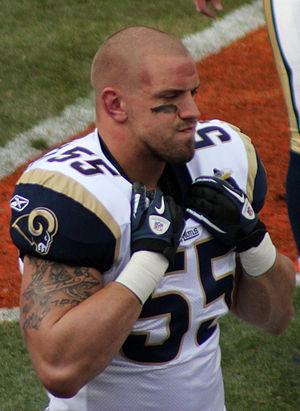
James Laurinaitis, né le 3 décembre 1986 à Hamel dans le Minnesota, est un joueur américain de football américain évoluant au poste de linebacker.